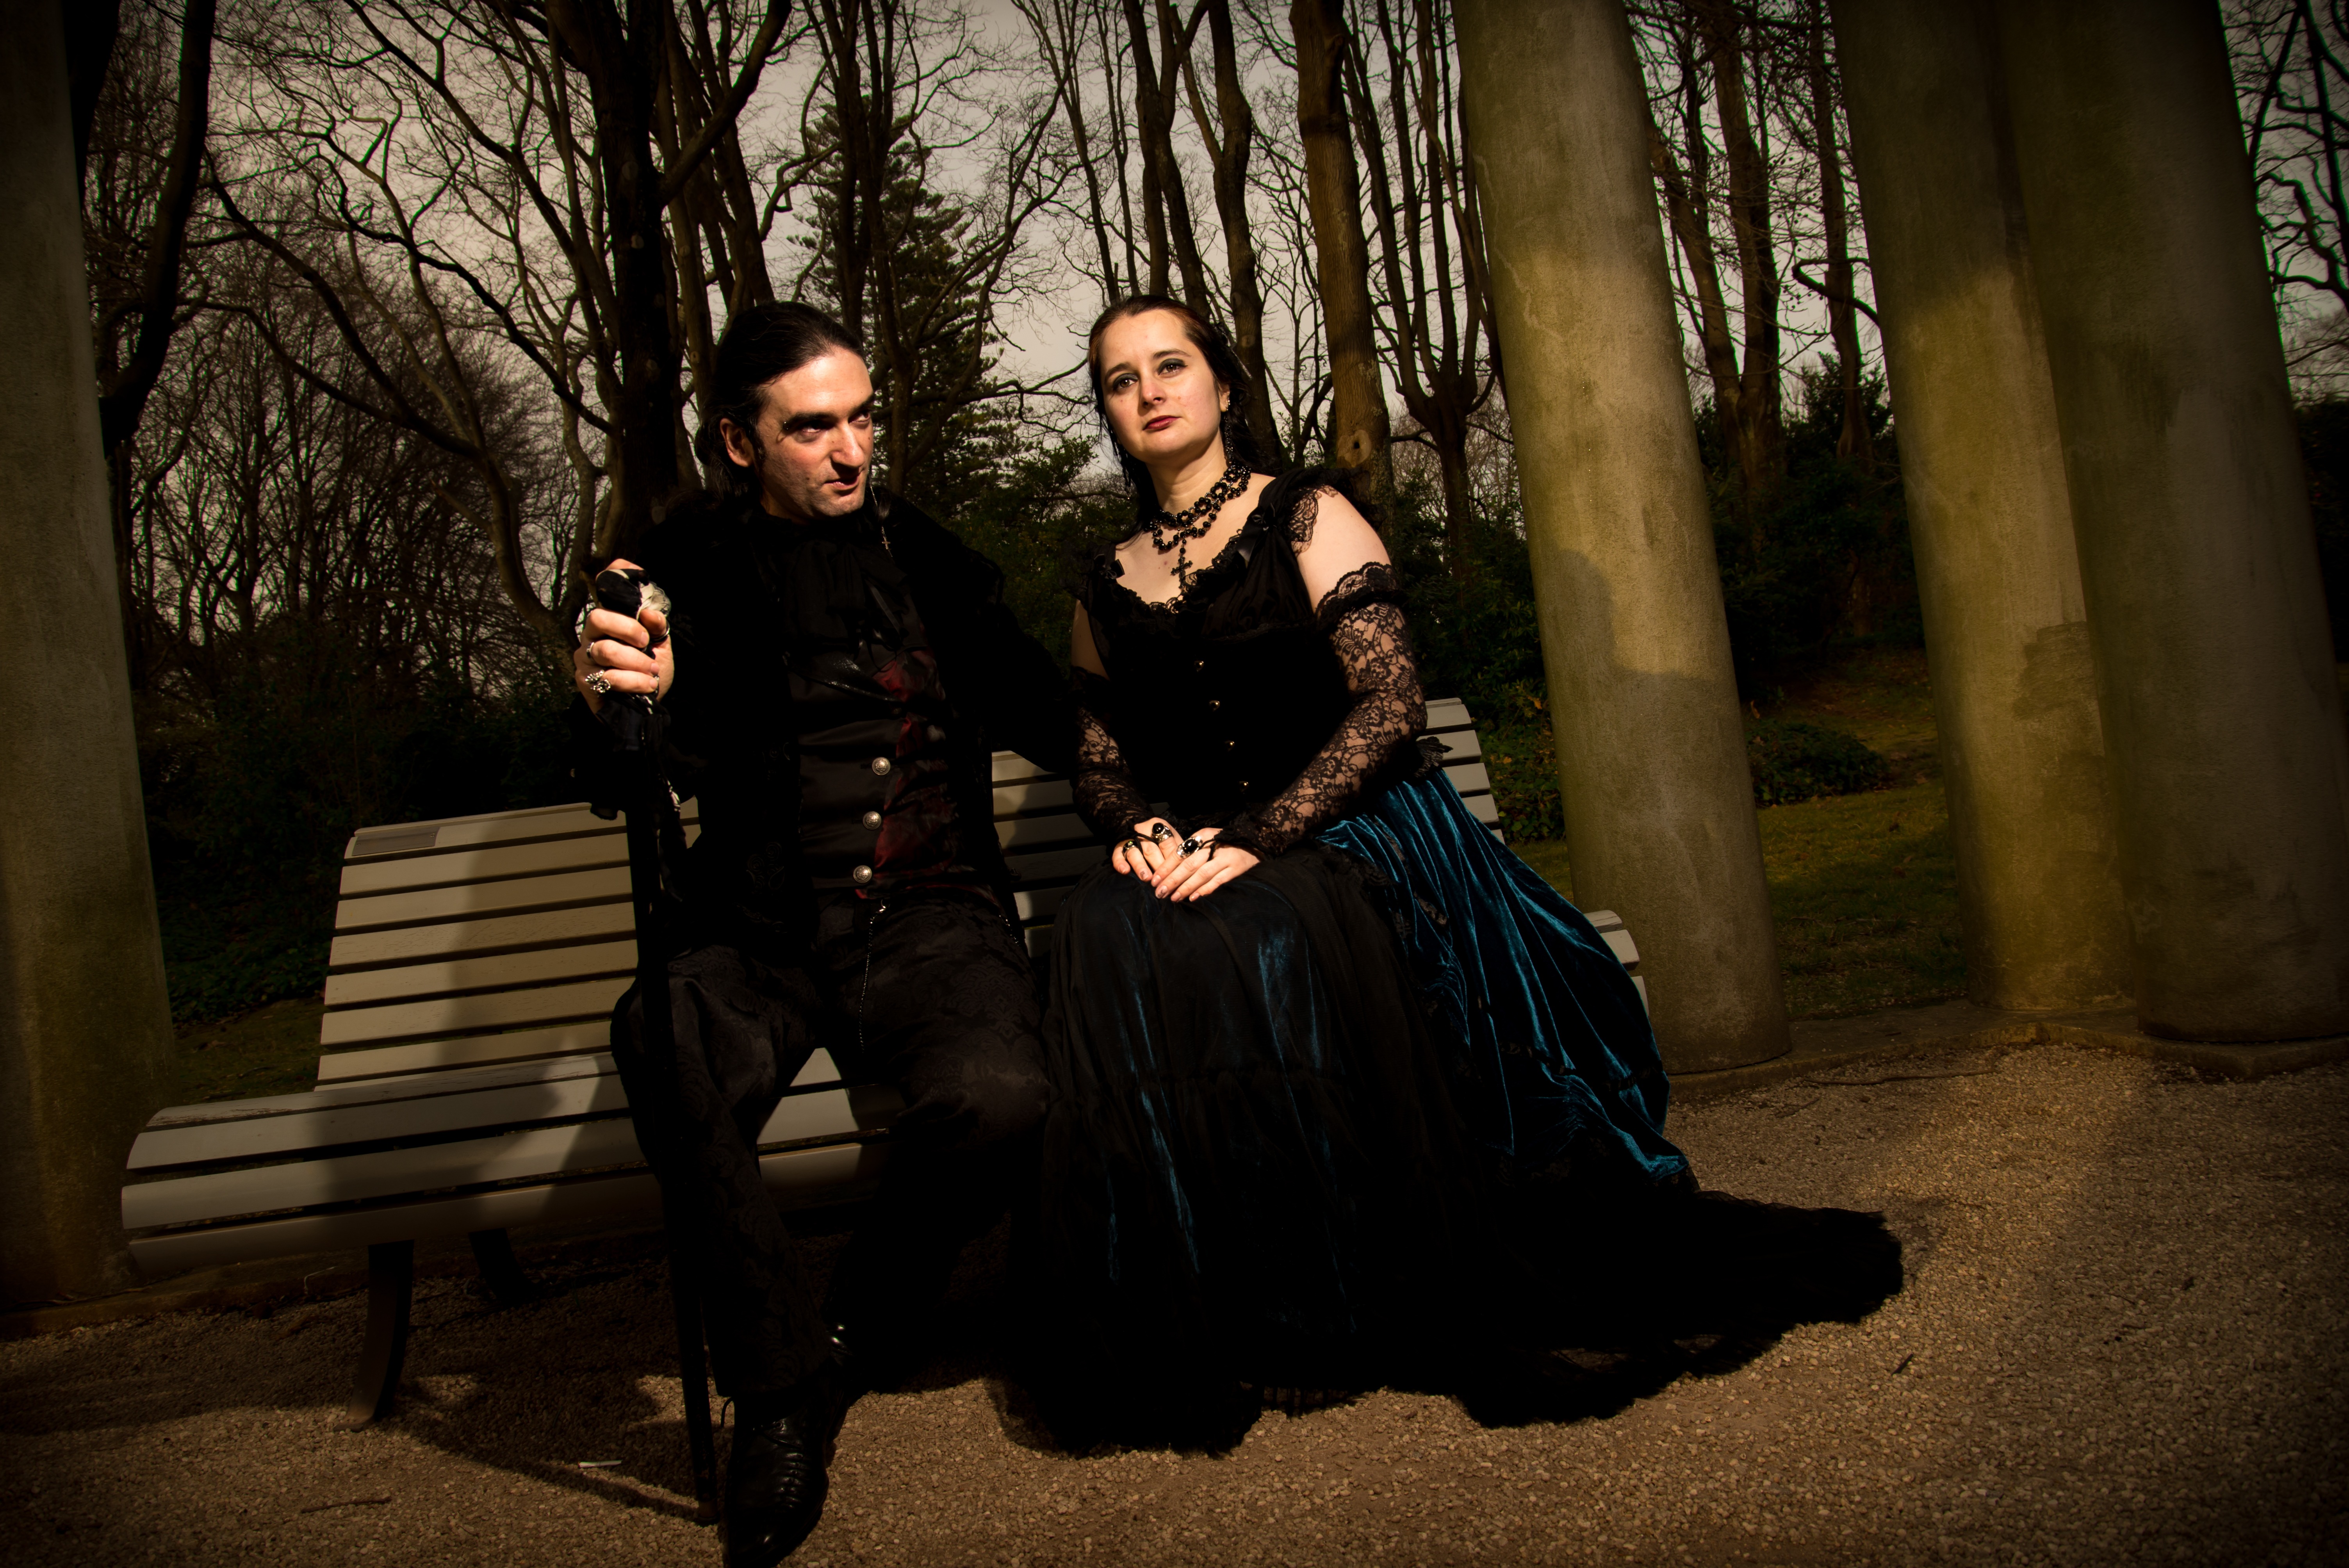
serene, darkness, gothic, art, pose, beautiful, casal, screenshot, poetry, photo shoot